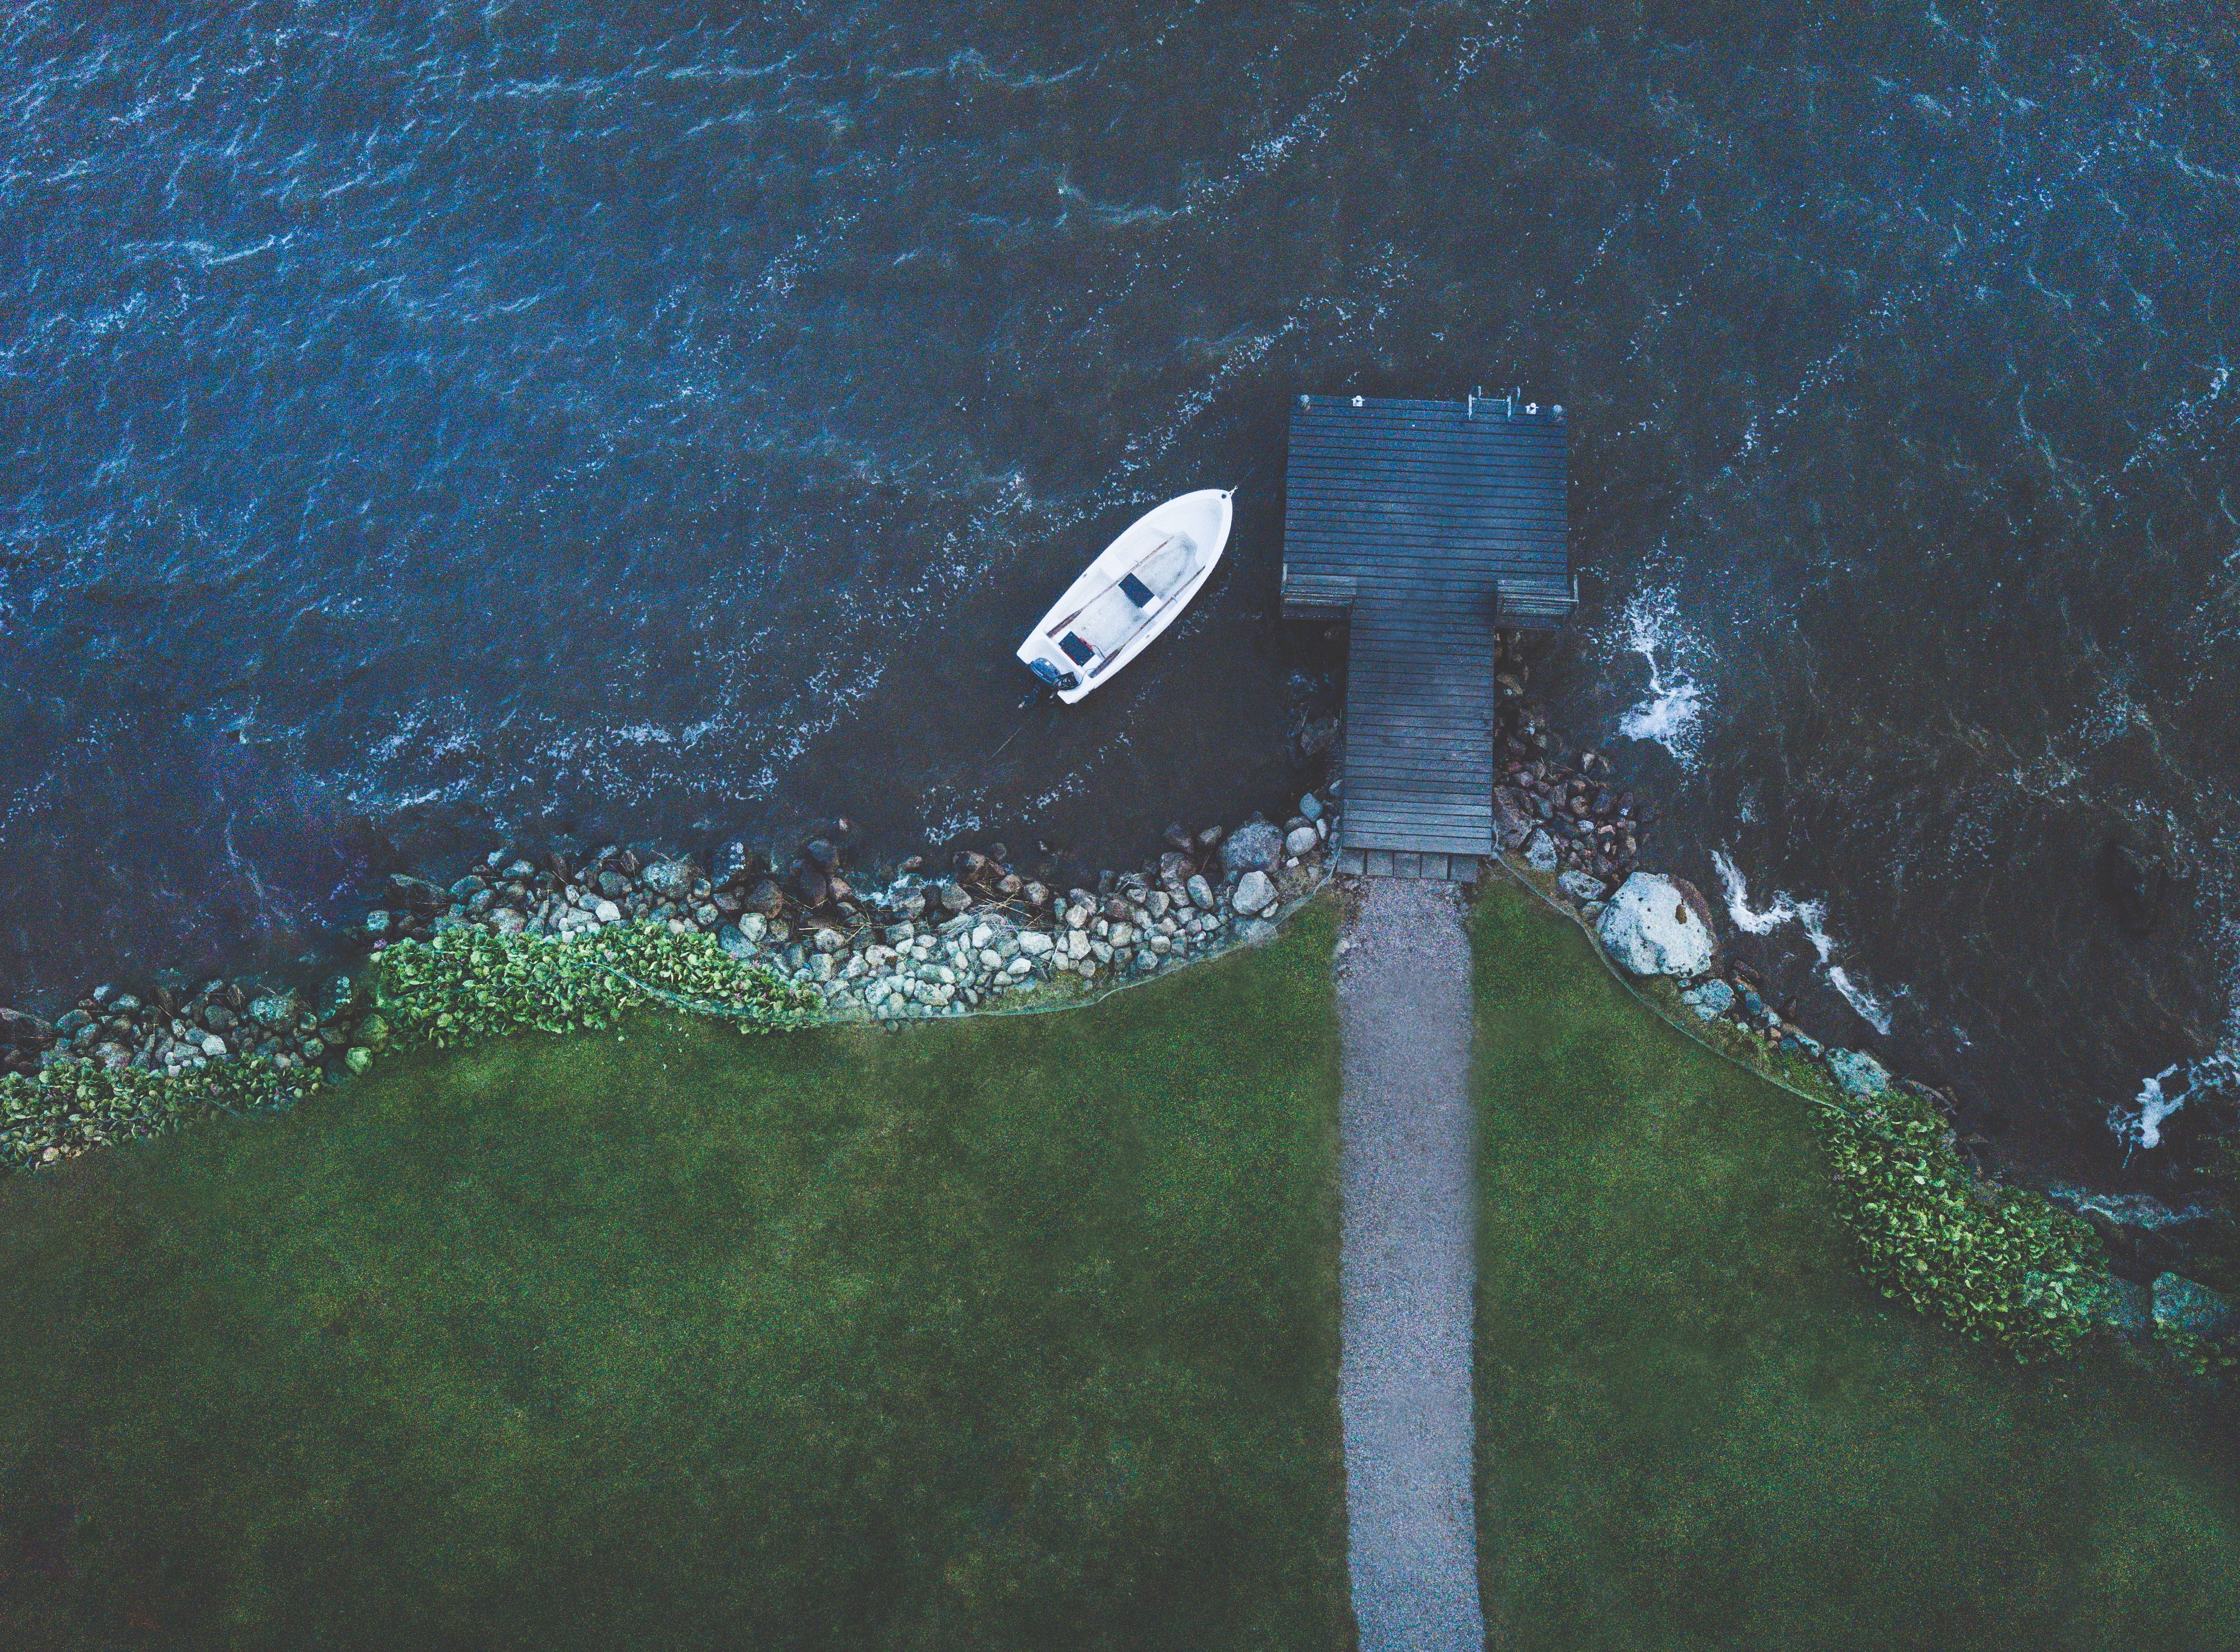
water, wind, reflection, blue, terrain, screenshot, aerial photography, atmosphere of earth